Train to Pakistan

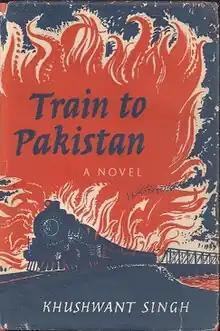
First edition

Train to Pakistan is a historical novel by writer Khushwant Singh, published in 1956. It recounts the Partition of India in August 1947 through the perspective of Mano Majra, a fictional border village.